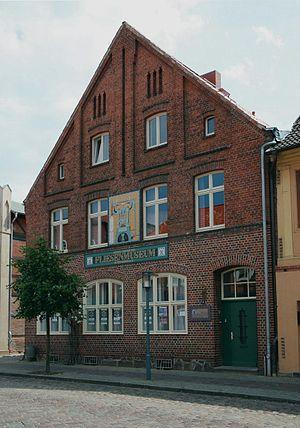
Boizenburg/Elbe est une ville du Mecklembourg dans le Nord de l'Allemagne, appartenant à l'arrondissement de Ludwigslust-Parchim.